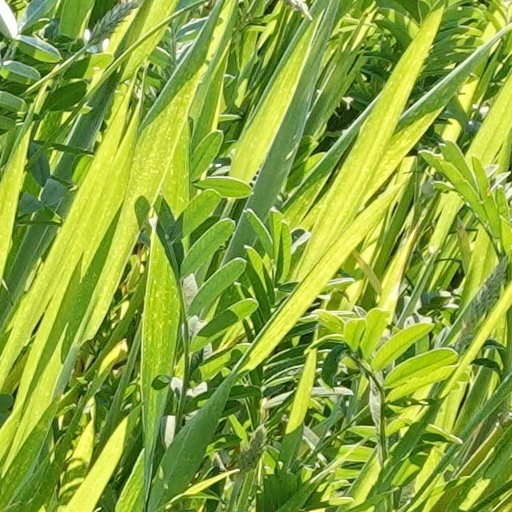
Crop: wheat